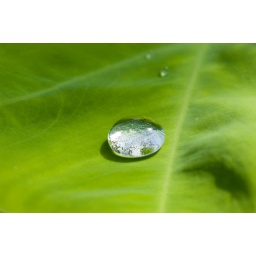
If you look close, you can see the glass cieling and the sky above reflected in the drop.